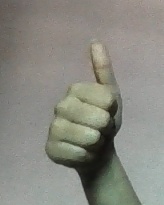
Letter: aleff